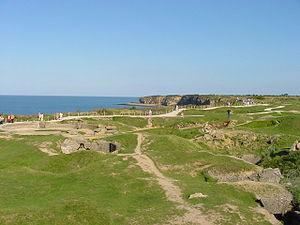
La situation environnementale diffère entre la Basse-Normandie et la Haute-Normandie. La première conserve une assez bonne qualité de son environnement, l'absence de très grande ville, la densité légèrement inférieure à la moyenne nationale, l'industrialisation modeste créant des conditions favorables. Mais dans l'ensemble de la Normandie se posent la question du mauvais état de l'eau et de l'air, celle d'une standardisation des paysages, celle de l'élimination des déchets sans oublier la menace que constituent les risques naturels ou technologiques. En conséquence, depuis les années 1970, plusieurs acteurs tentent de reconquérir des territoires dégradés par un développement économique et urbain manquant de clairvoyance. Le défi le plus aigu se situe au niveau de l'estuaire de la Seine, pris dans un sens large. La forte urbanisation, l'extension des zones industrialo-portuaires et ses conséquences créent une pression sur un milieu en outre très précieux d'un point de vue écologique et touristique. Le Parc naturel régional des Boucles de la Seine normande essaie de trouver les solutions d'un développement durable dans cet espace à fort enjeu.